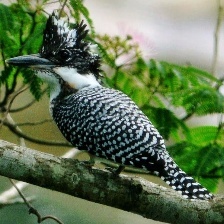
Species: CRESTED KINGFISHER
Scientific name: MEGACERYLE LUGUBRIS